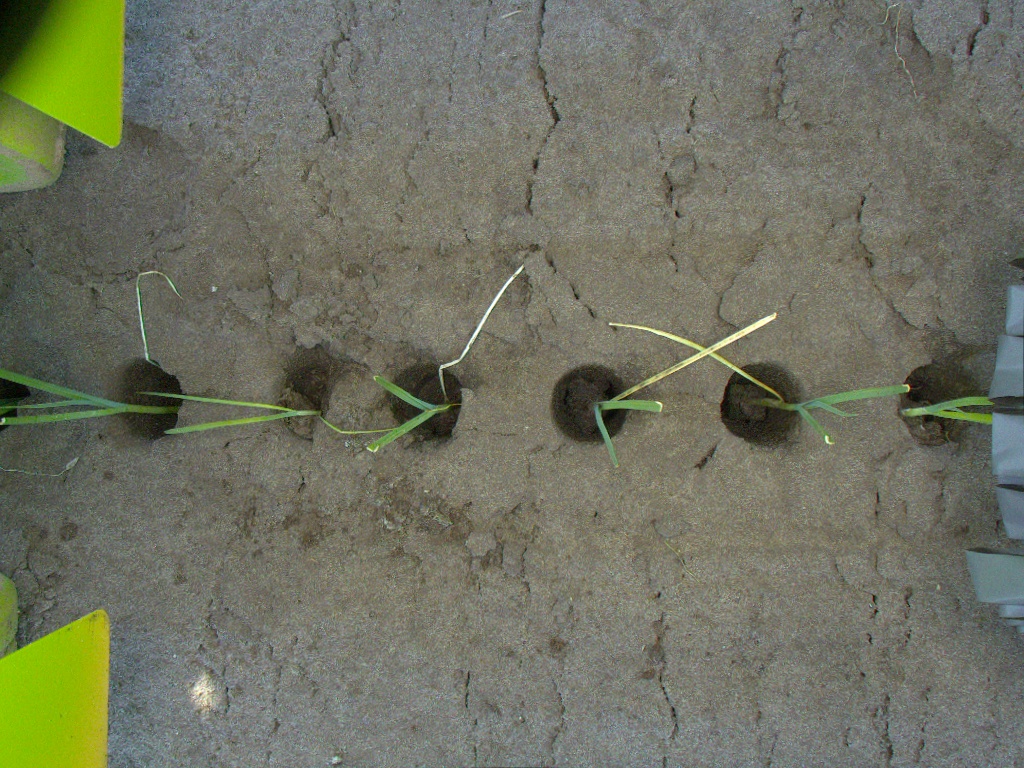
Crop: leek
Objects: stem_leek, stem_leek, stem_leek, stem_leek, stem_leek, stem_leek, leek, leek, leek, leek, leek, leek